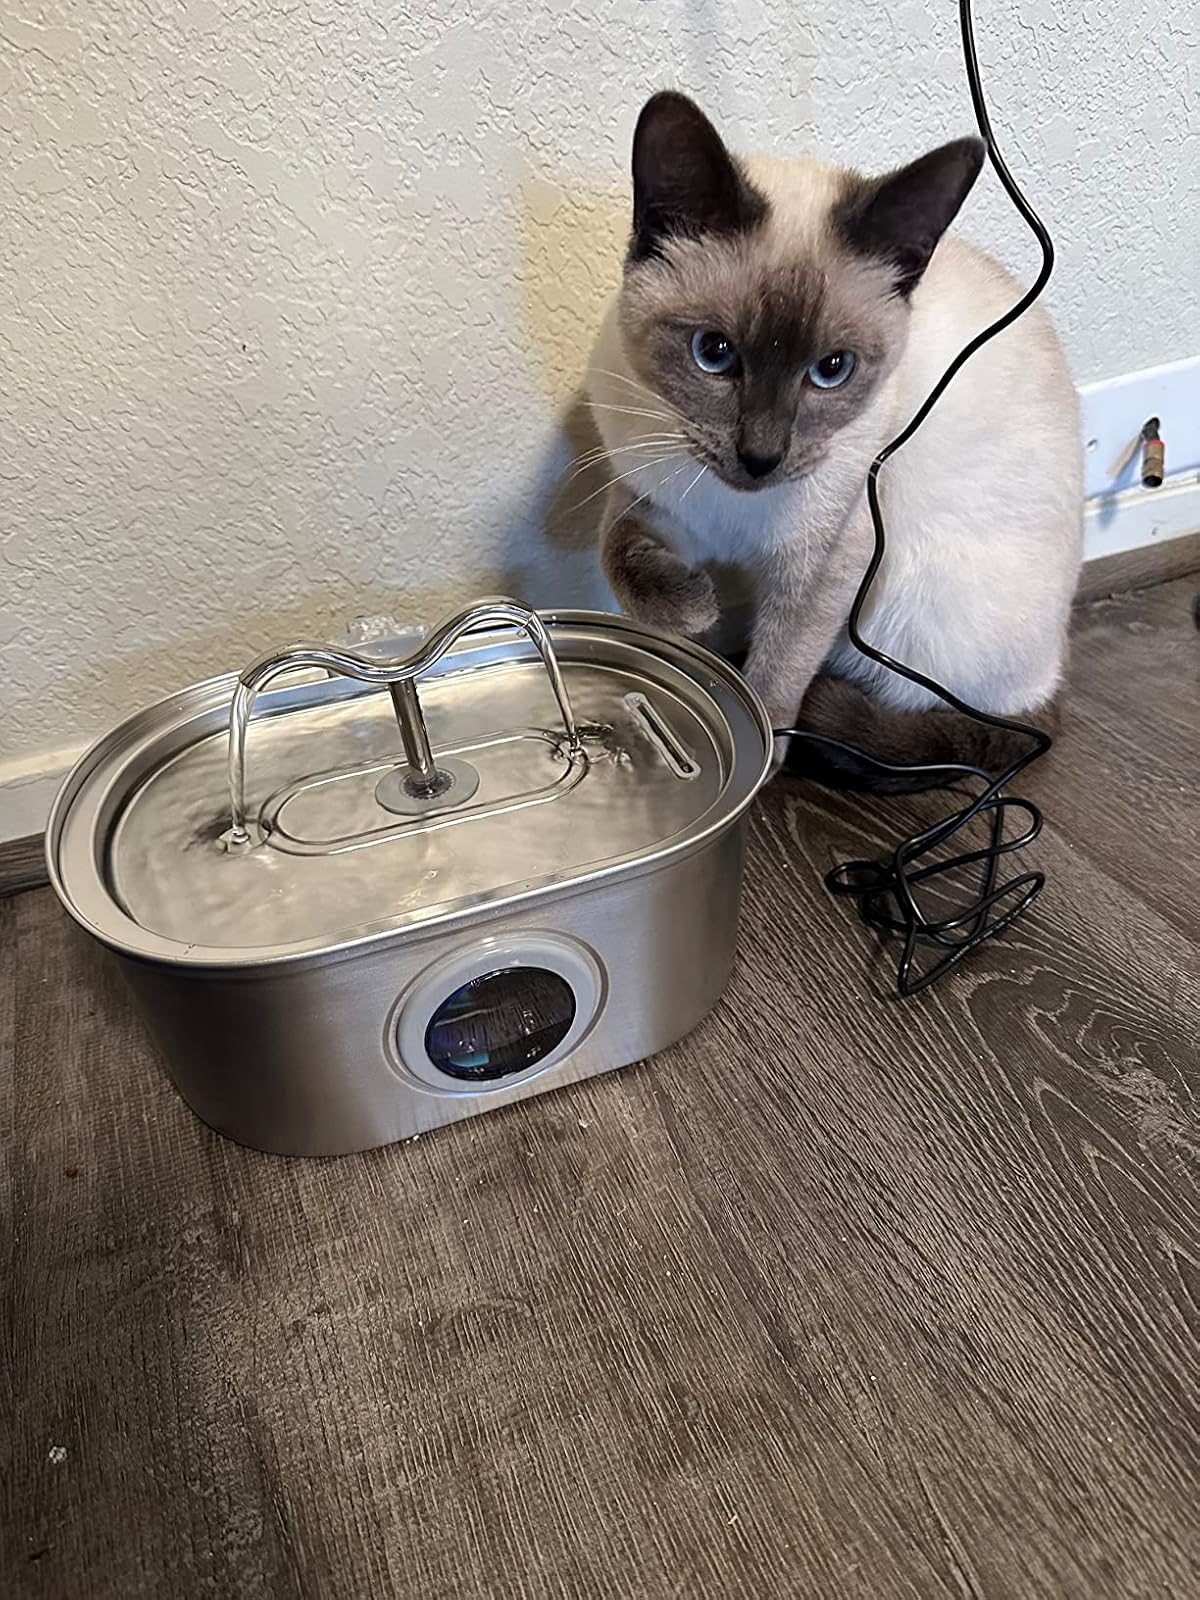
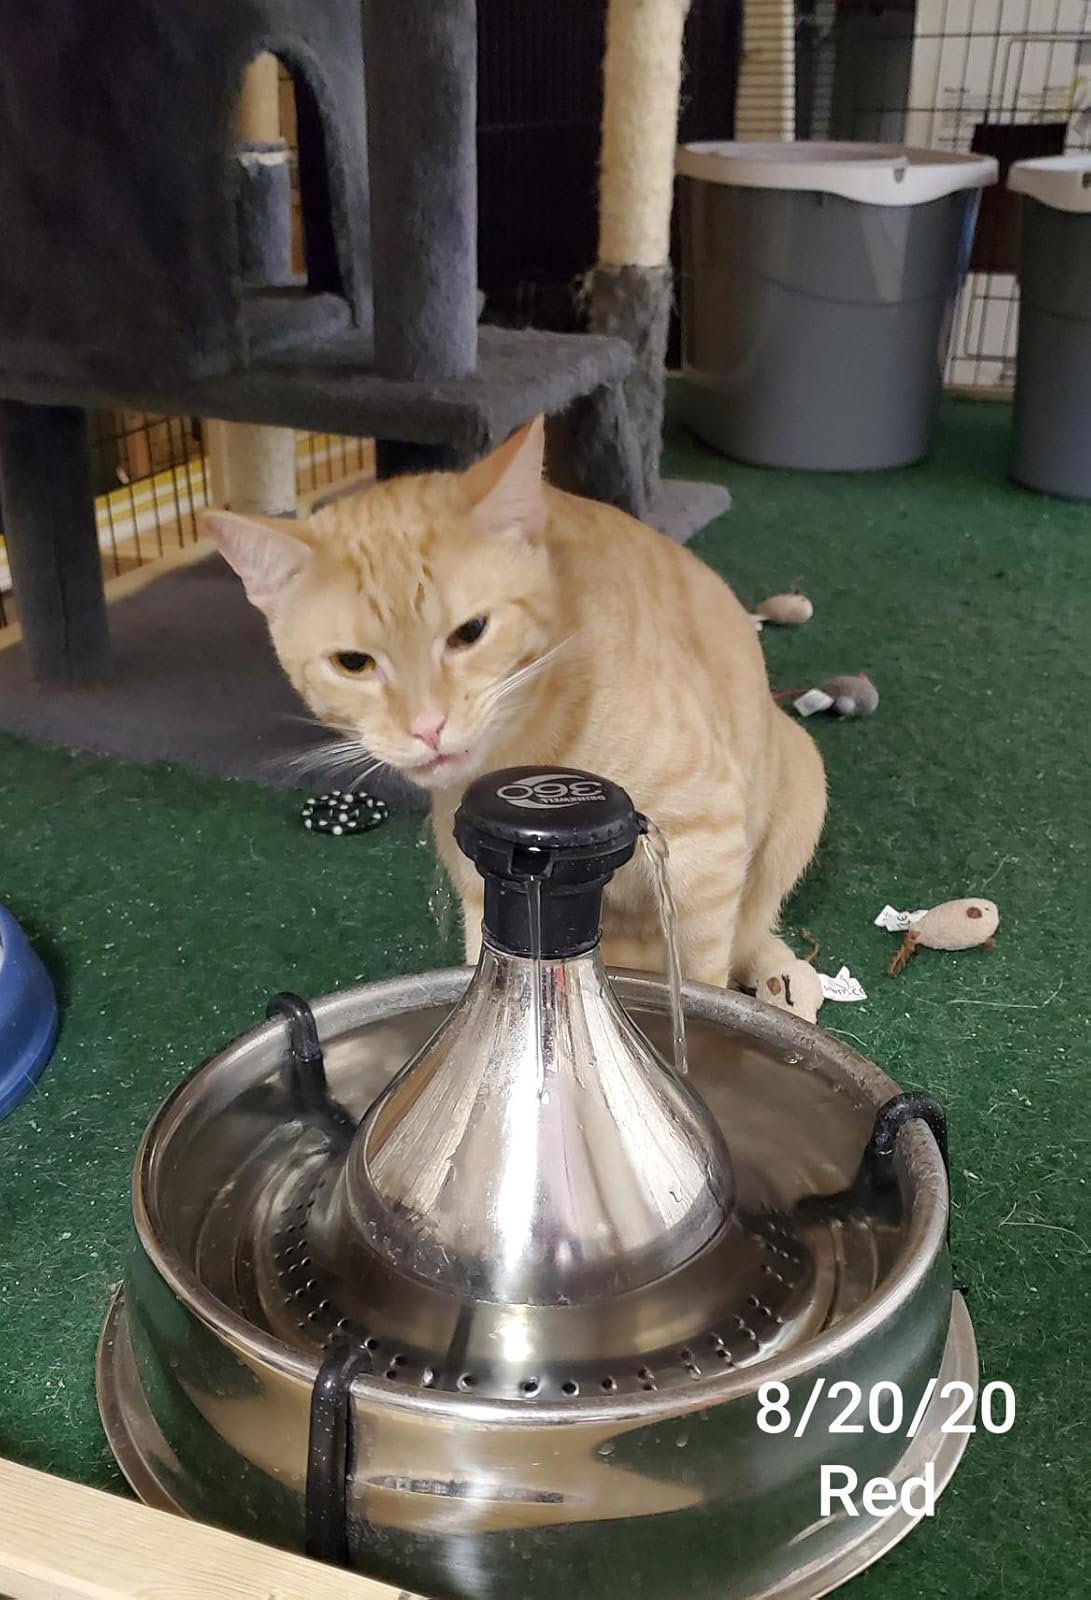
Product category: items_bowl
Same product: no